Chữ Hán

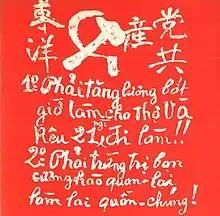
This flag used by the Indochinese Communist Party, uses the simplified character, (top right), instead of the traditional character đảng. The photo says Đảng Cộng sản Đông Dương (Indochinese Communist Party).

Some chữ Hán characters were simplified into variants of characters that were easier to write, but they are not the same simplified characters used by current-day Chinese. According to Trịnh Khắc Mạnh, when he analysed the early 13th-century book,, he found that the number of character variants is double the number of variants borrowed from China. This means that Vietnamese variant characters may differ from Chinese variants and simplified characters, for example: